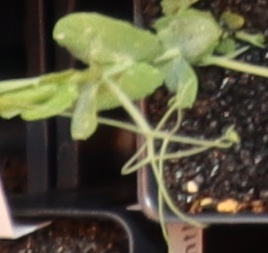
Label: Field Pea